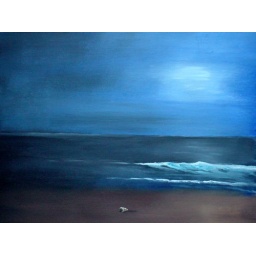
A very simplistic painting in oil showing a wave lapping the beach on a sulty evening. Notice the starfish on the sand